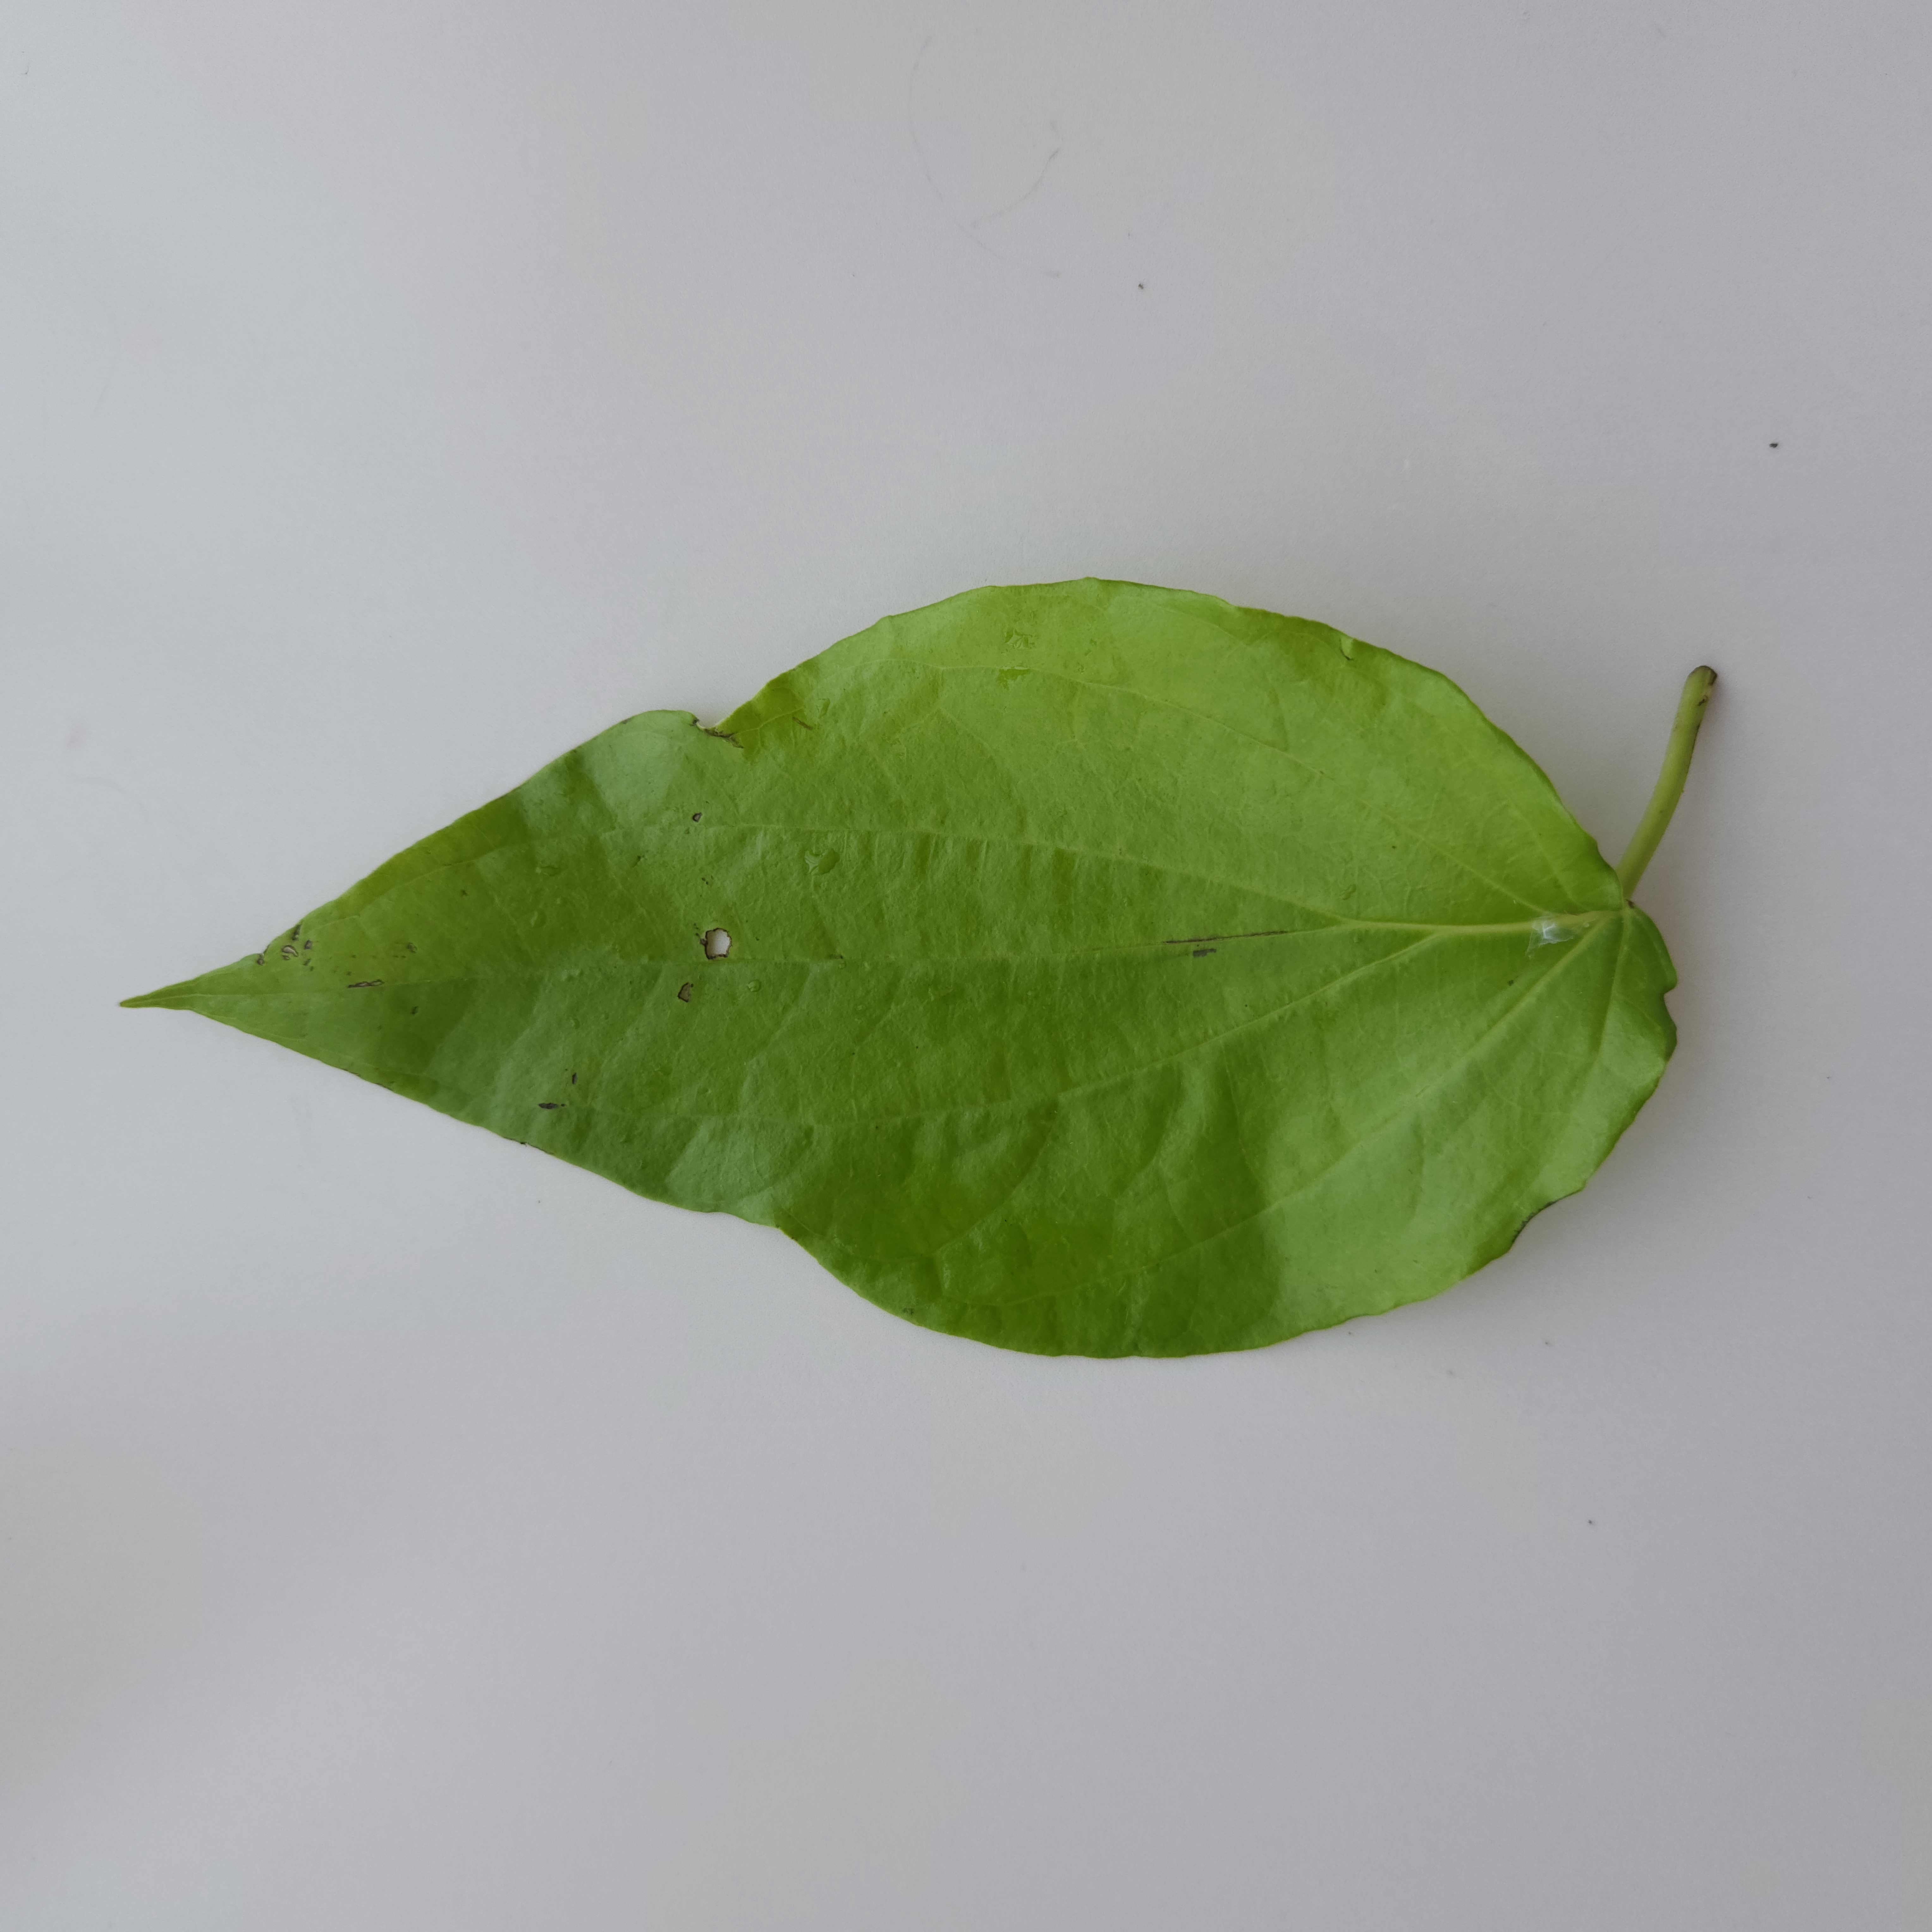
Label: Healthy